Margaret McLean

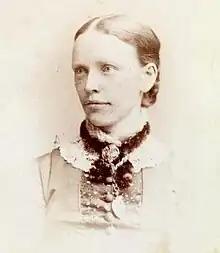
Margaret McLean, circa 1863

Margaret McLean (7 April 1845 – 14 February 1923) was a Scottish Australian temperance and women's rights advocate.